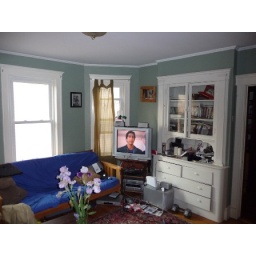
Built-in white thing. I'm like that person in the movies who narrates exactly what's going on.